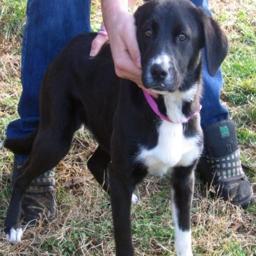
Animal: dogs